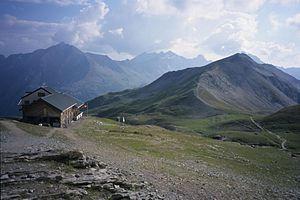
Le refuge de la Croix du Bonhomme
Le refuge du Col de la Croix du Bonhomme est un refuge situé en France dans le département de la Savoie en région Auvergne-Rhône-Alpes sur la commune de Beaufort-sur-Doron.